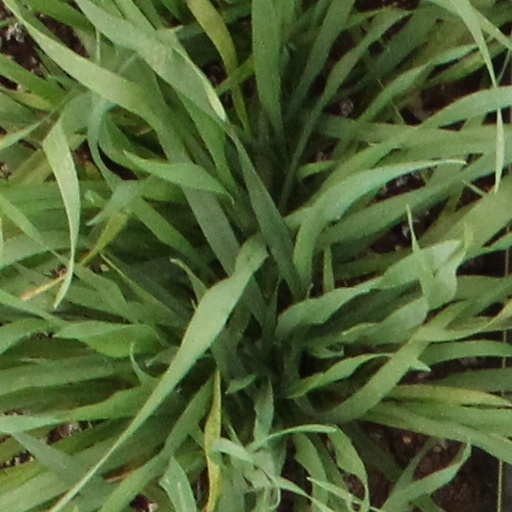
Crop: wheat